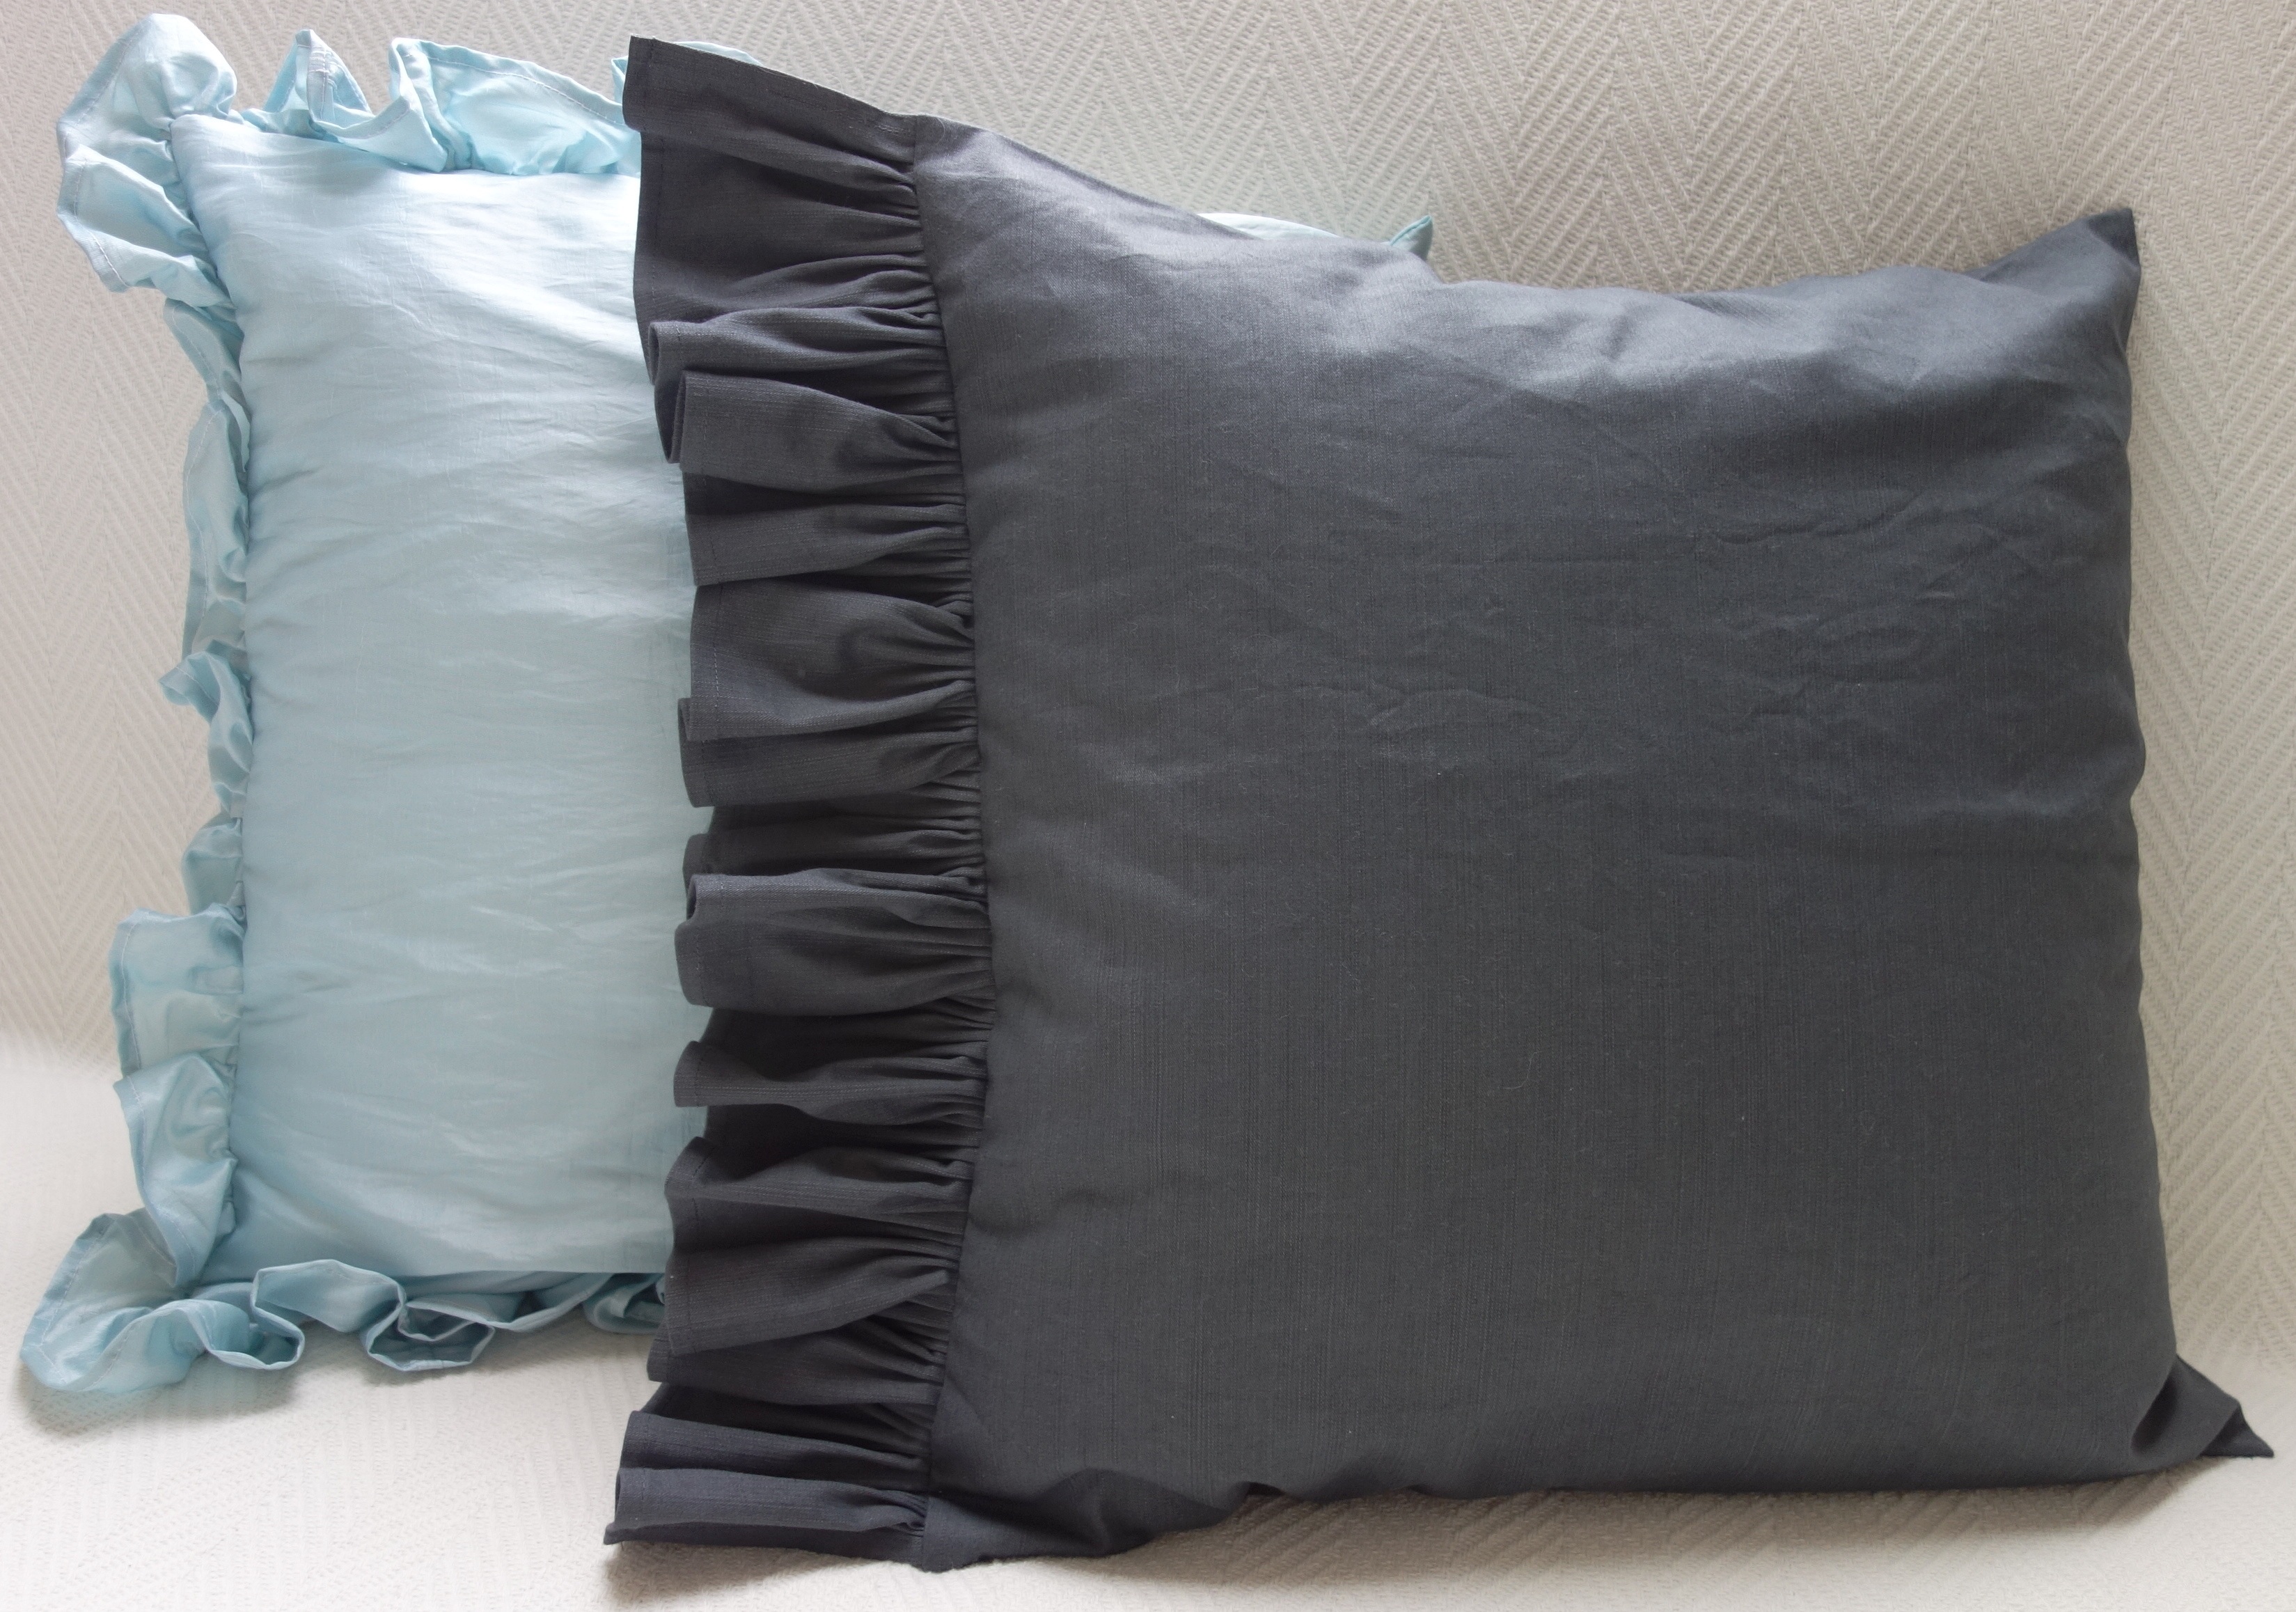
white, blue, rest, furniture, pillow, bedroom, material, couch, cushion, product, textile, dream, relaxation, flax, the elegance, pillows, bedding, duvet cover, bed sheet, convenience, frill